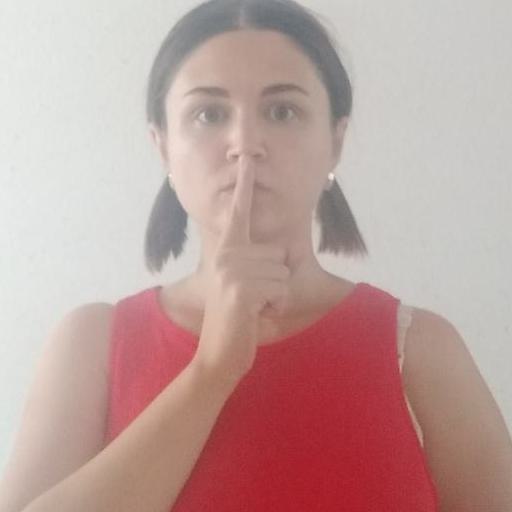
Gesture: mute